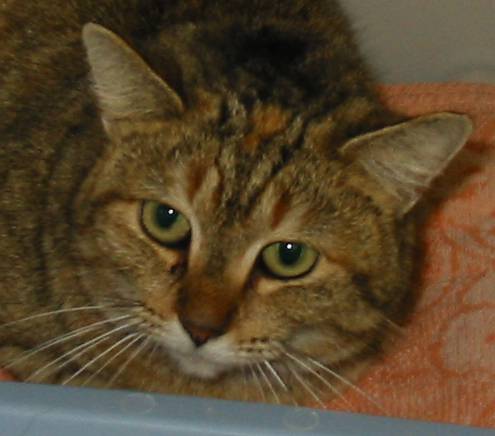
Label: cat